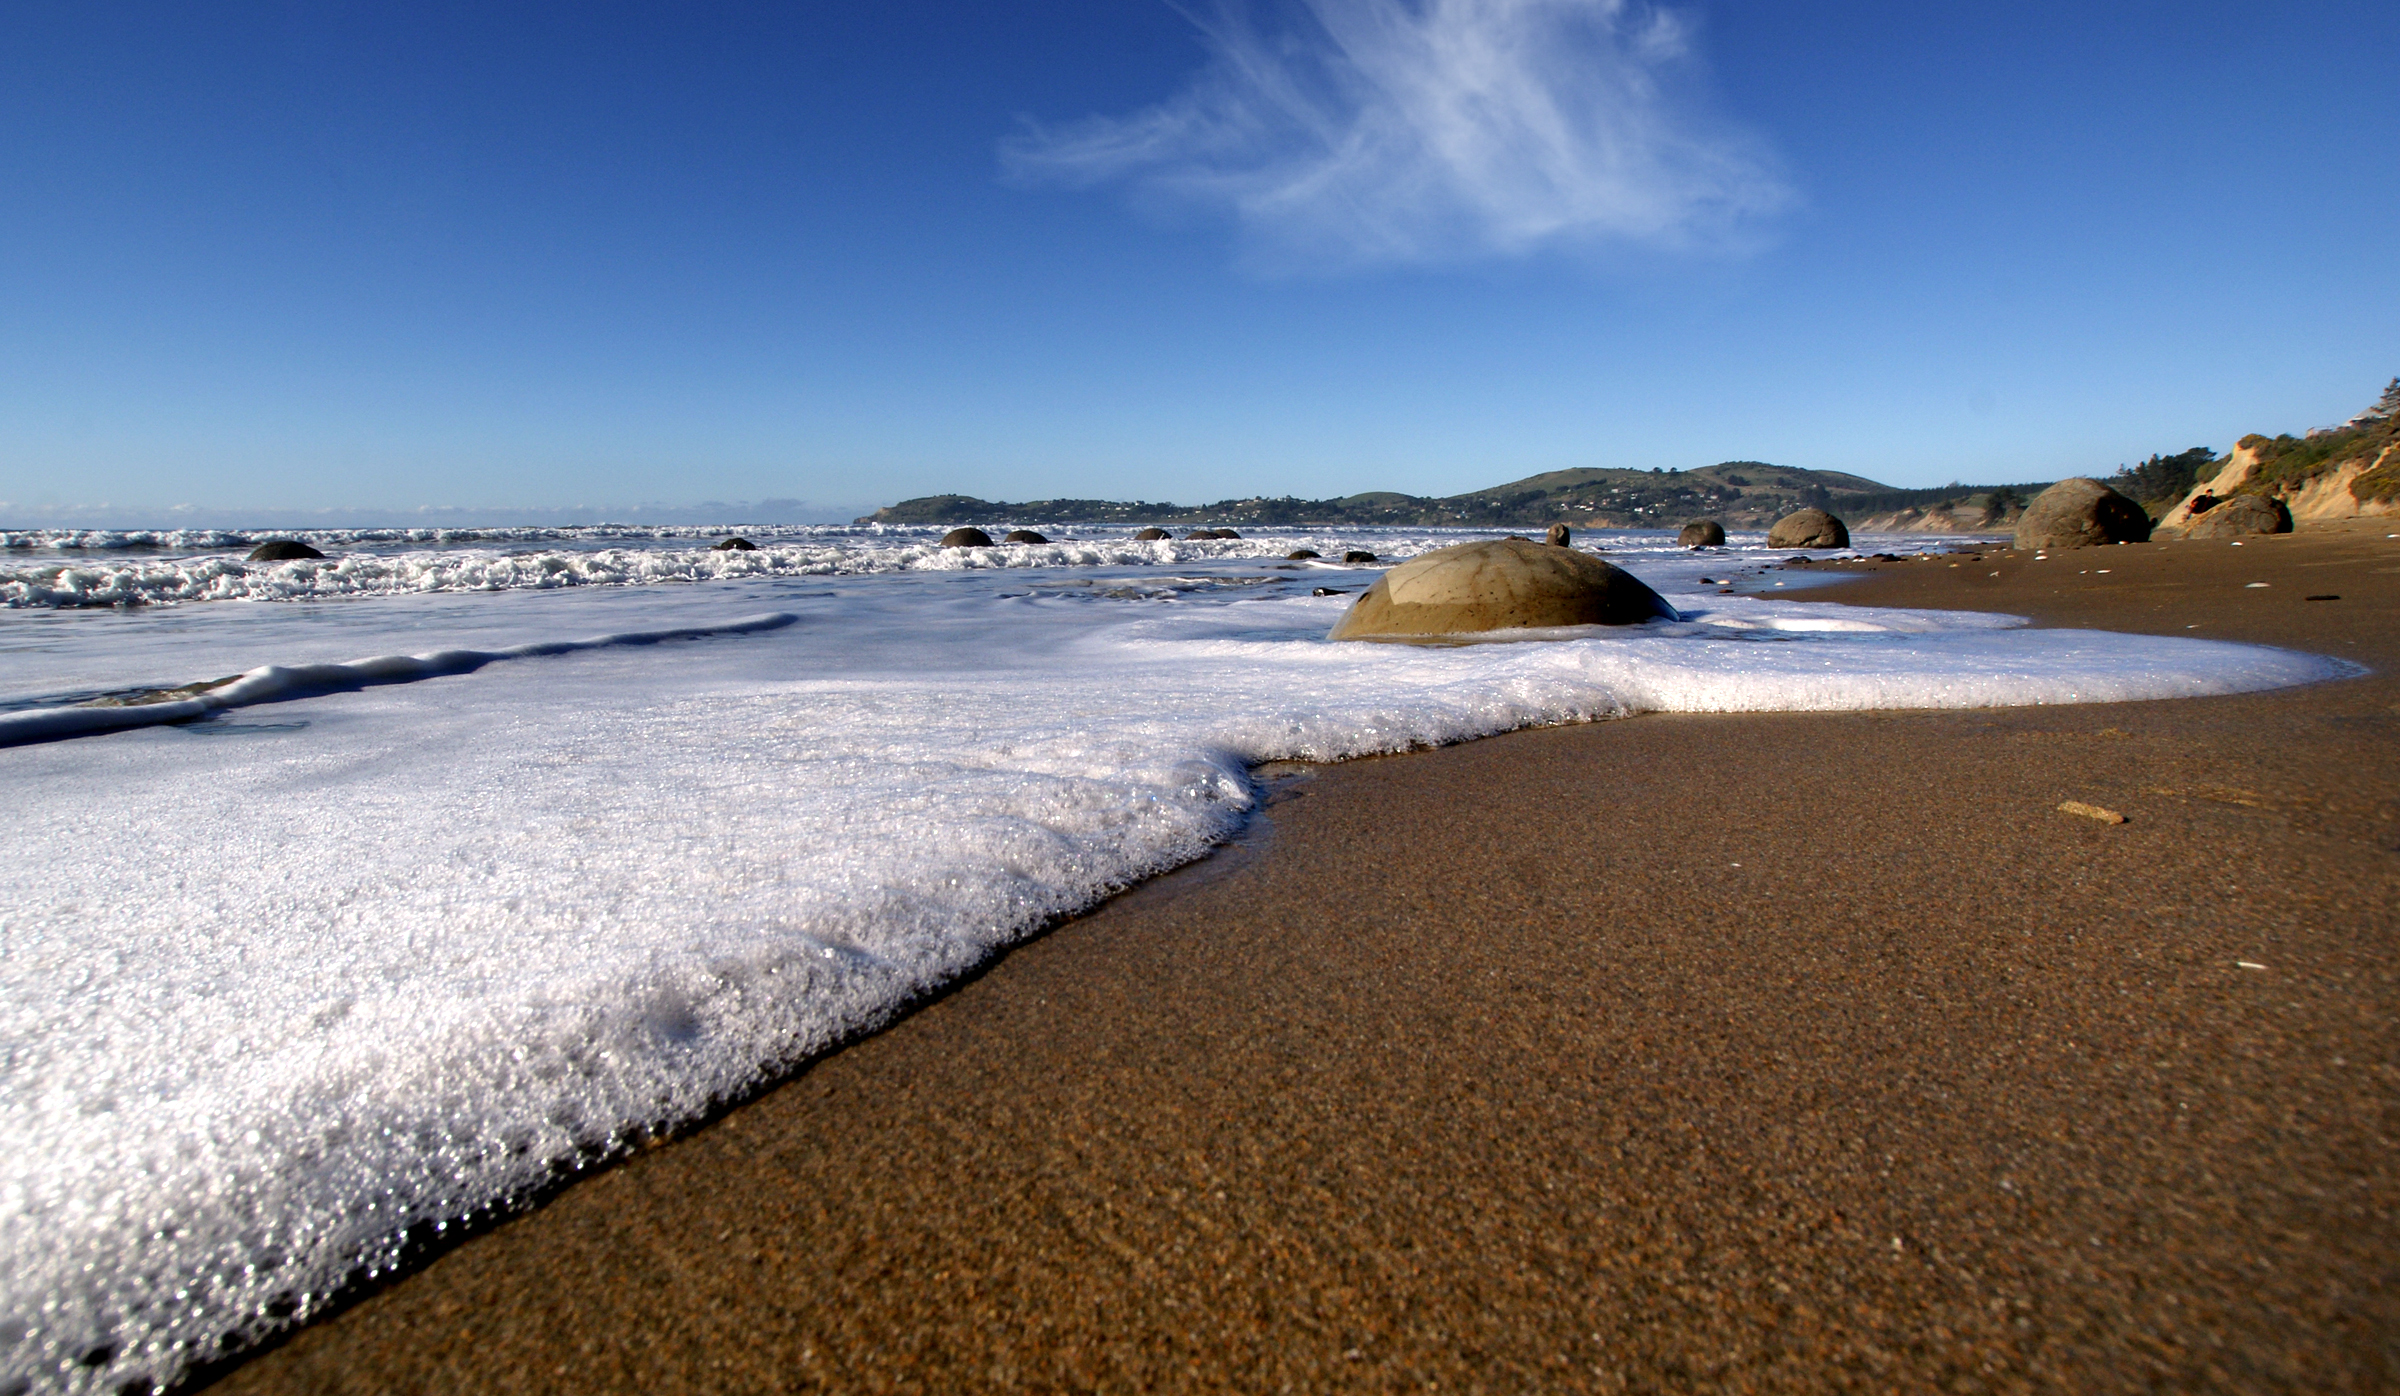
beach, landscape, sea, coast, water, sand, ocean, horizon, winter, cloud, sunlight, morning, shore, wave, dawn, dusk, bay, material, body of water, otago, zealand, concretion, mudflat, natural environment, wind wave